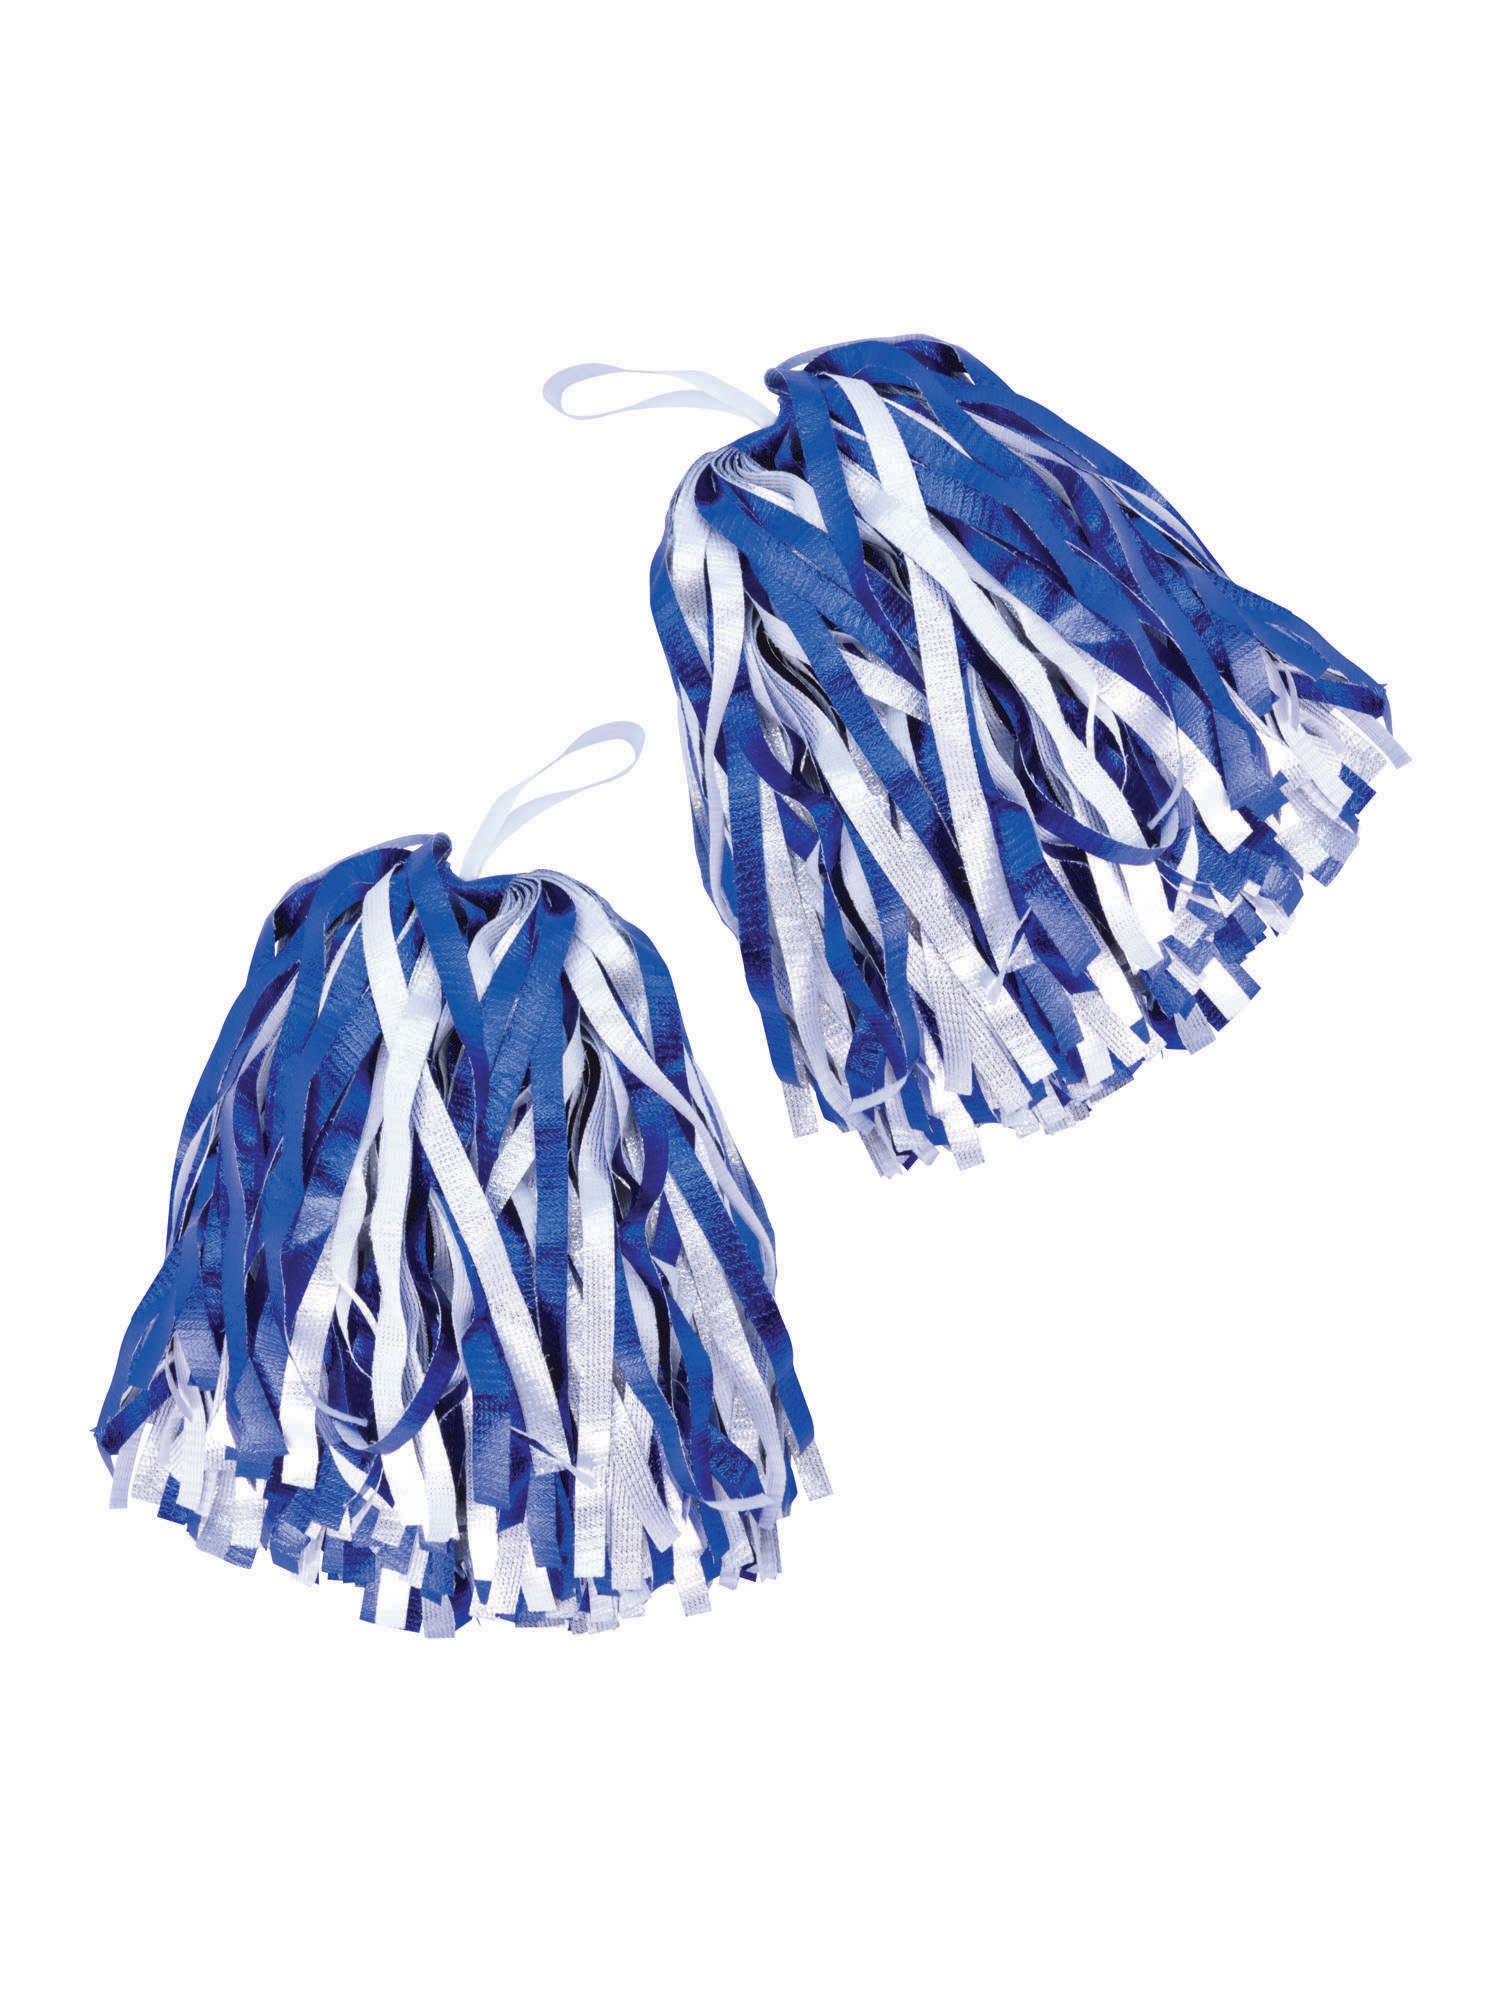
Blue & White Pom Poms
Includes one pair of blue and white Pom Poms with fabric hoop handle. Perfect Cheerleader Fancy Dress accessory!
Brand: Midlands Fancy Dress
Category: Sporting Goods > Athletics > Cheerleading > Cheerleading Pom Poms